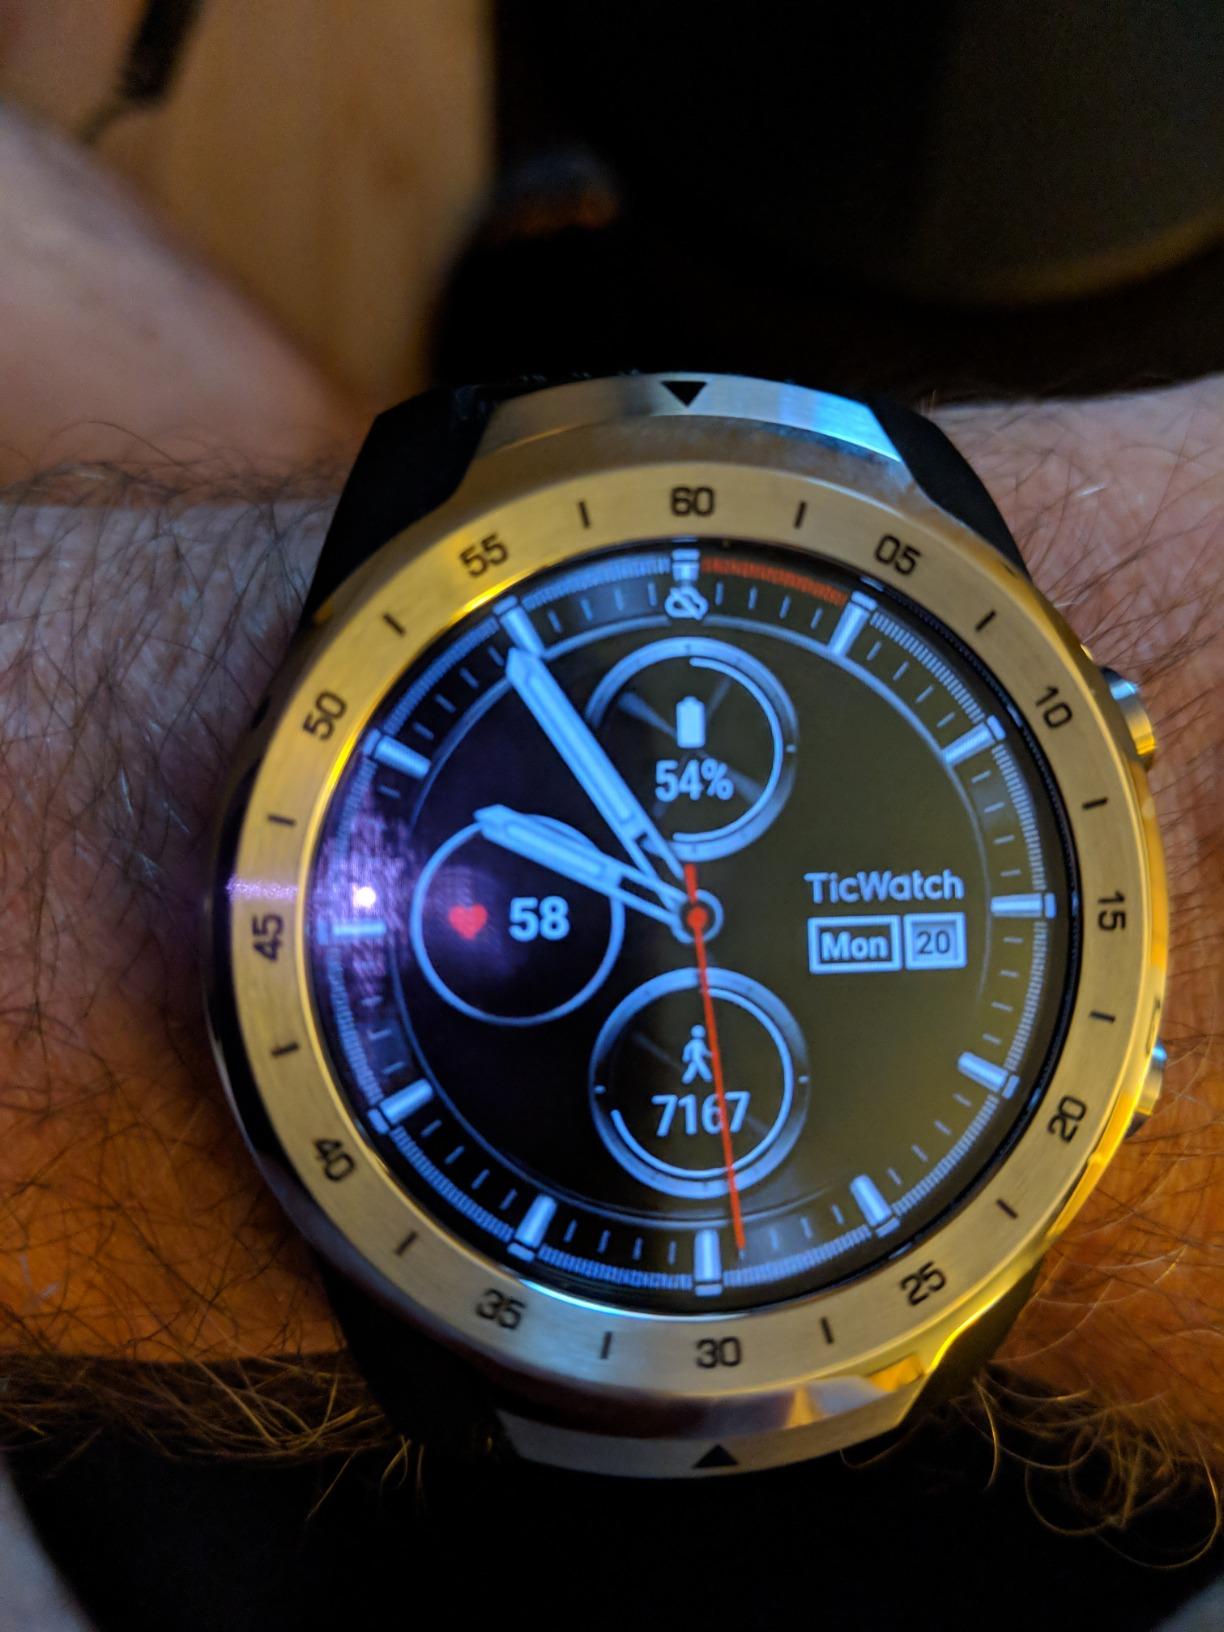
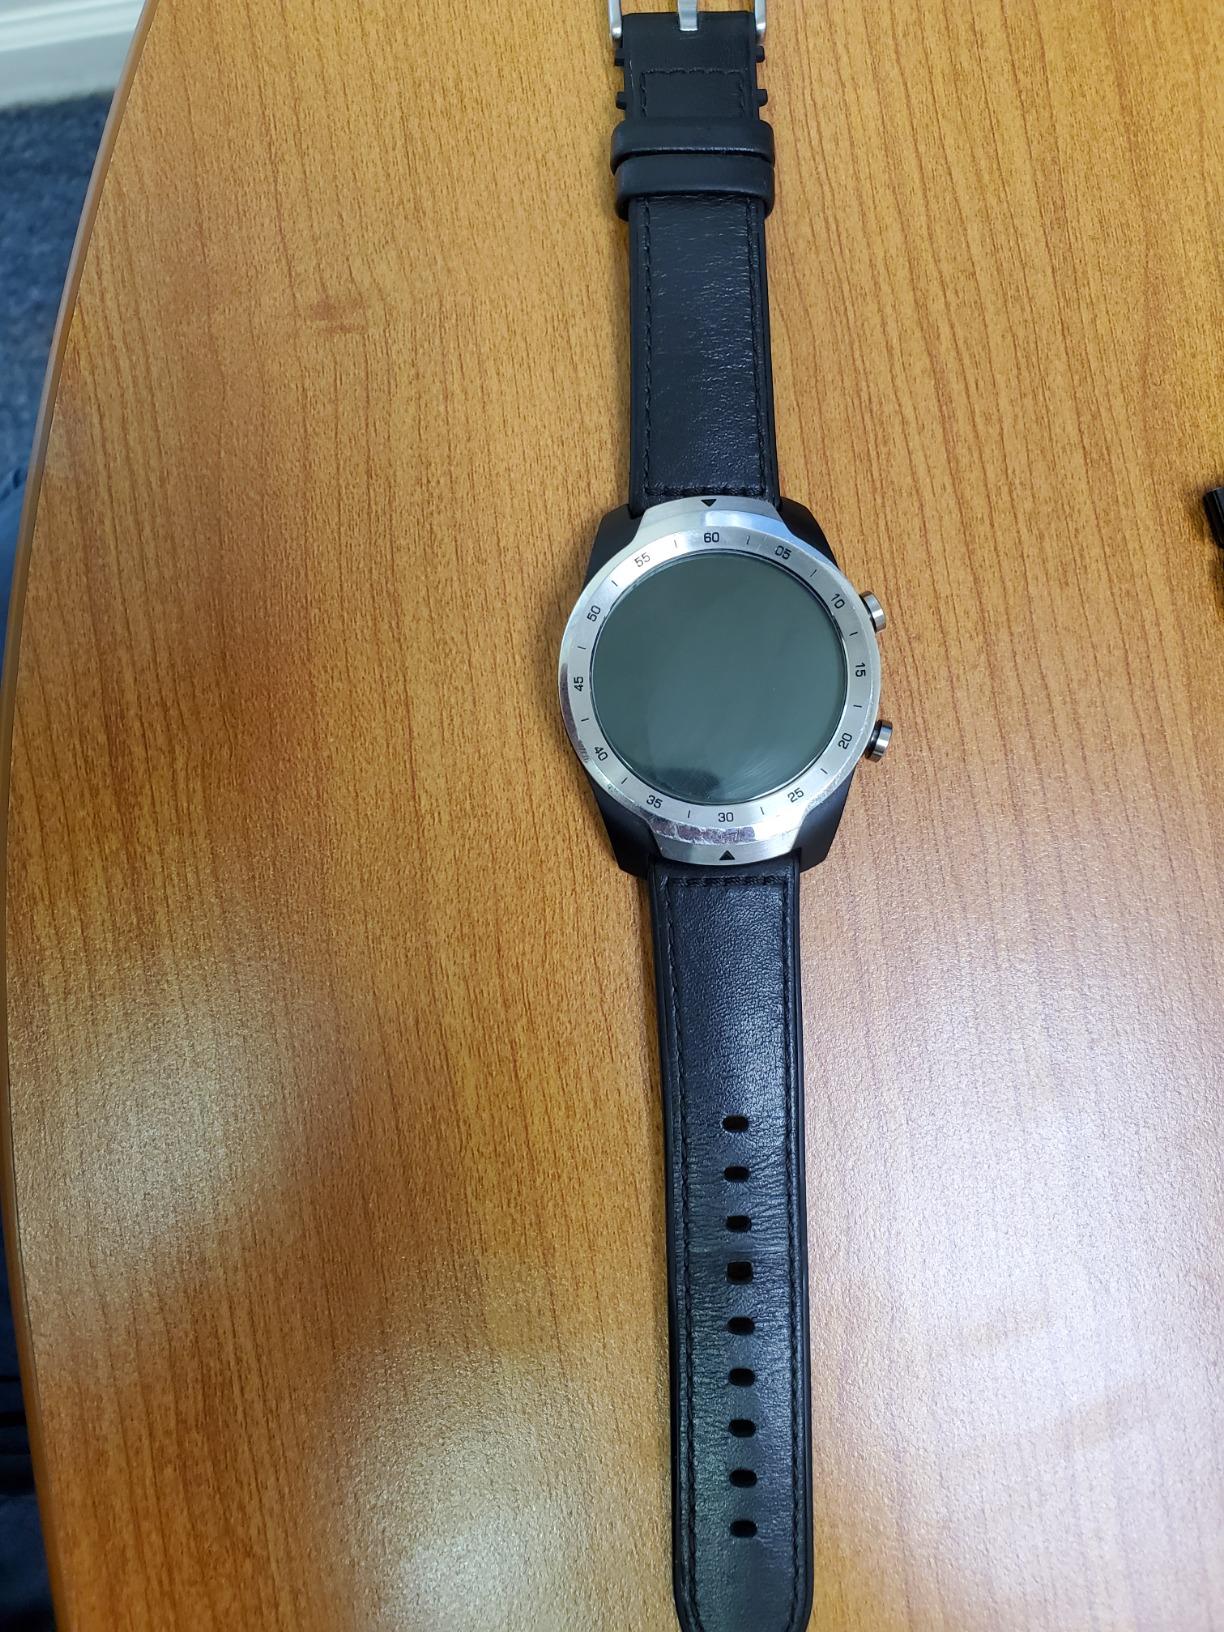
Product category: smartwatch
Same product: yes